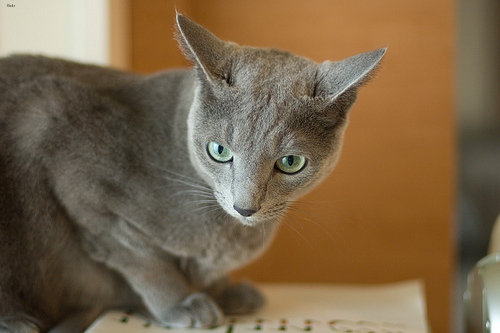
Breed: russian blue